Capon Lake Whipple Truss Bridge

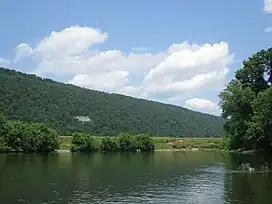
An image of a river in the foreground and a forested mountain ridge in the background, topped with a blue sky and clouds

The "South Branch Intelligencer" published periodic updates on the progress of the South Branch Bridge's construction. According to the newspaper, the bridge was scheduled to be completed by July 1875. During the course of construction, John Ridenour lost a finger while working on the bridge. The new South Branch Bridge was completed well ahead of schedule in October 1874. The October 12, 1874, edition of the "South Branch Intelligencer" characterized the new bridge as a "complete, handsome and durable structure", and further recounted that "the contractors, Messrs. White & Sons, New Brighton, Pennsylvania 'Penn Bridge & Machine Works,' have given us, in general opinion, a first rate, durable work, and deserve our best commendations... We are confident that ours will realize a very handsome income and fully vindicate the wisdom of the County Court in voting its construction."